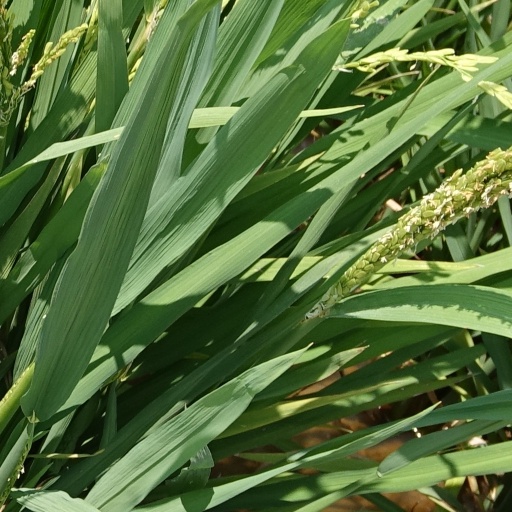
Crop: rice